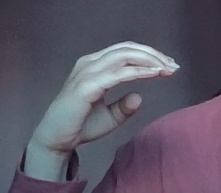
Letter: jeem